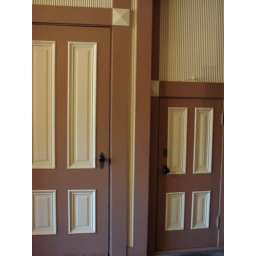
2 doors in house side by side